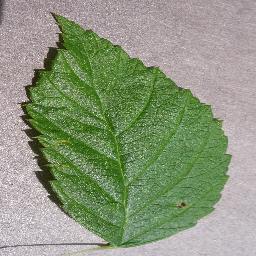
Label: Raspberry___healthy